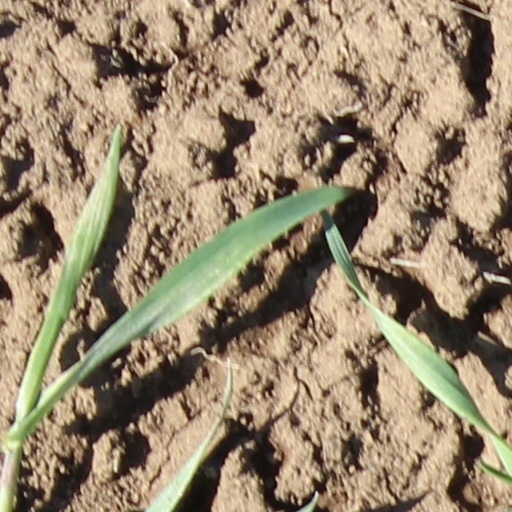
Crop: wheat